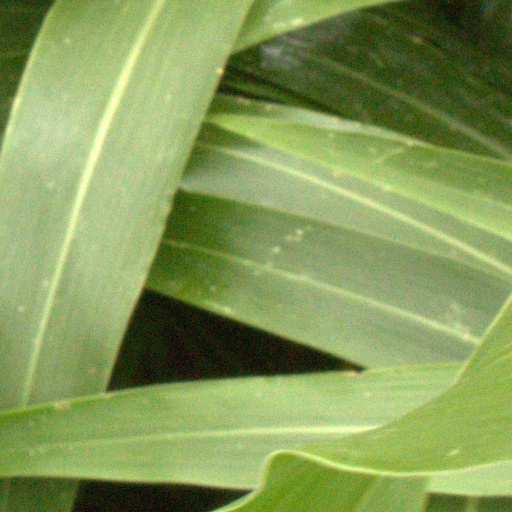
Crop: sorghum